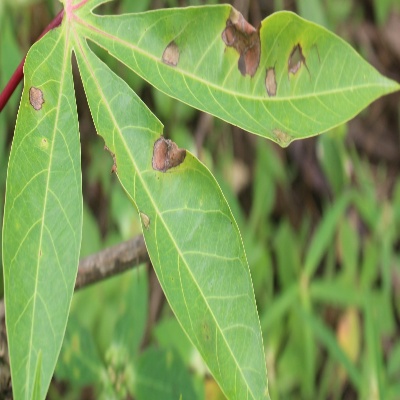
Crop: Cassava
Condition: brown spot